Human rights in Spain

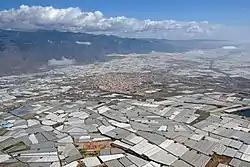
Greenhouses at El Ejido

Environmental racism has been documented in Spain, with North African and Romani ethnic communities being particularly affected, as well as migrant agricultural workers from throughout Africa, Asia, Latin America, and Southeast Europe. As of 2007, there were an estimated 750,000 Romani (primarily Gitano Romani) living in Spain. According to the "Housing Map of the Roma Community in Spain, 2007", 12% of Romani live in substandard housing, while 4%, or 30,000 people, live in slums or shantytowns; furthermore, 12% resided in segregated settlements. According to the Roma Inclusion Index 2015, the denial of environmental benefits has been documented in some communities, with 4% of Romani in Spain not having access to running water, and 9% not having access to electricity.